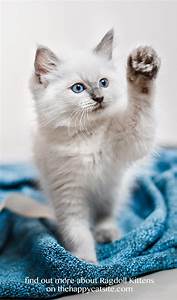
Label: gatto